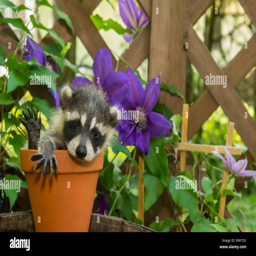
biological species in a flower pot